Chacombe

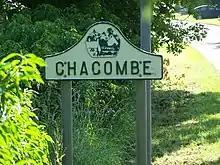
Sign at the entrance to the village

By the 13th century many of the hundreds in Northamptonshire listed in Domesday had been consolidated, with Chacombe parish within (King's) Sutton Hundred.